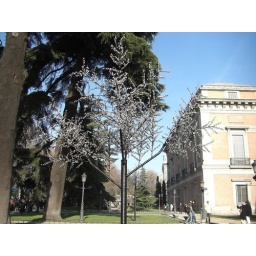
Amazing glass light tree in front of the Prado